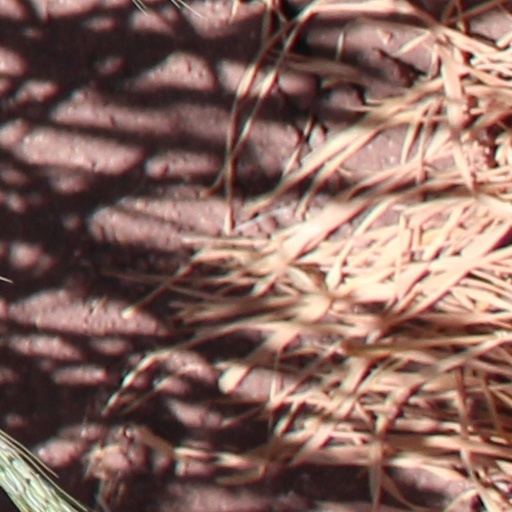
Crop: wheat